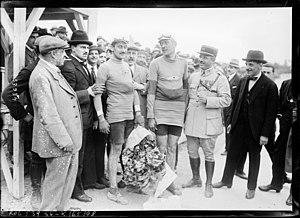
Jean-Henri-Auguste Pélissier, dit Henri Pélissier, né le 22 janvier 1889 à Paris et mort le 1ᵉʳ mai 1935 à Dampierre, est un cycliste français. Vainqueur du Tour de France 1923, il s'est également classé deuxième de l'épreuve en 1914 et y a remporté dix victoires d'étape en huit participations. Il est aussi le seul vainqueur français du Tour entre 1911 et 1930.
Jean-Henri-Auguste Pélissier, dit Henri Pélissier, né le 22 janvier 1889 à Paris et mort le 1ᵉʳ mai 1935 à Dampierre, est un cycliste français. Vainqueur du Tour de France 1923, il s'est également classé deuxième de l'épreuve en 1914 et y a remporté dix victoires d'étape en huit participations. Il est aussi le seul vainqueur français du Tour entre 1911 et 1930.